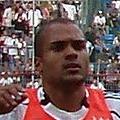
Age: 21